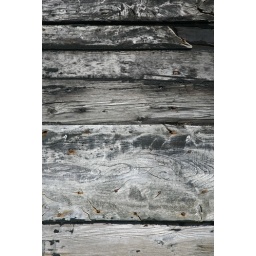
The planks of a disused wooden fishing boat that lies in Faversham Creek